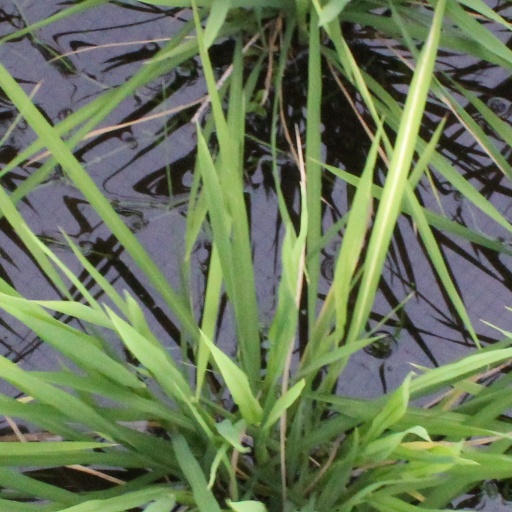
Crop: rice